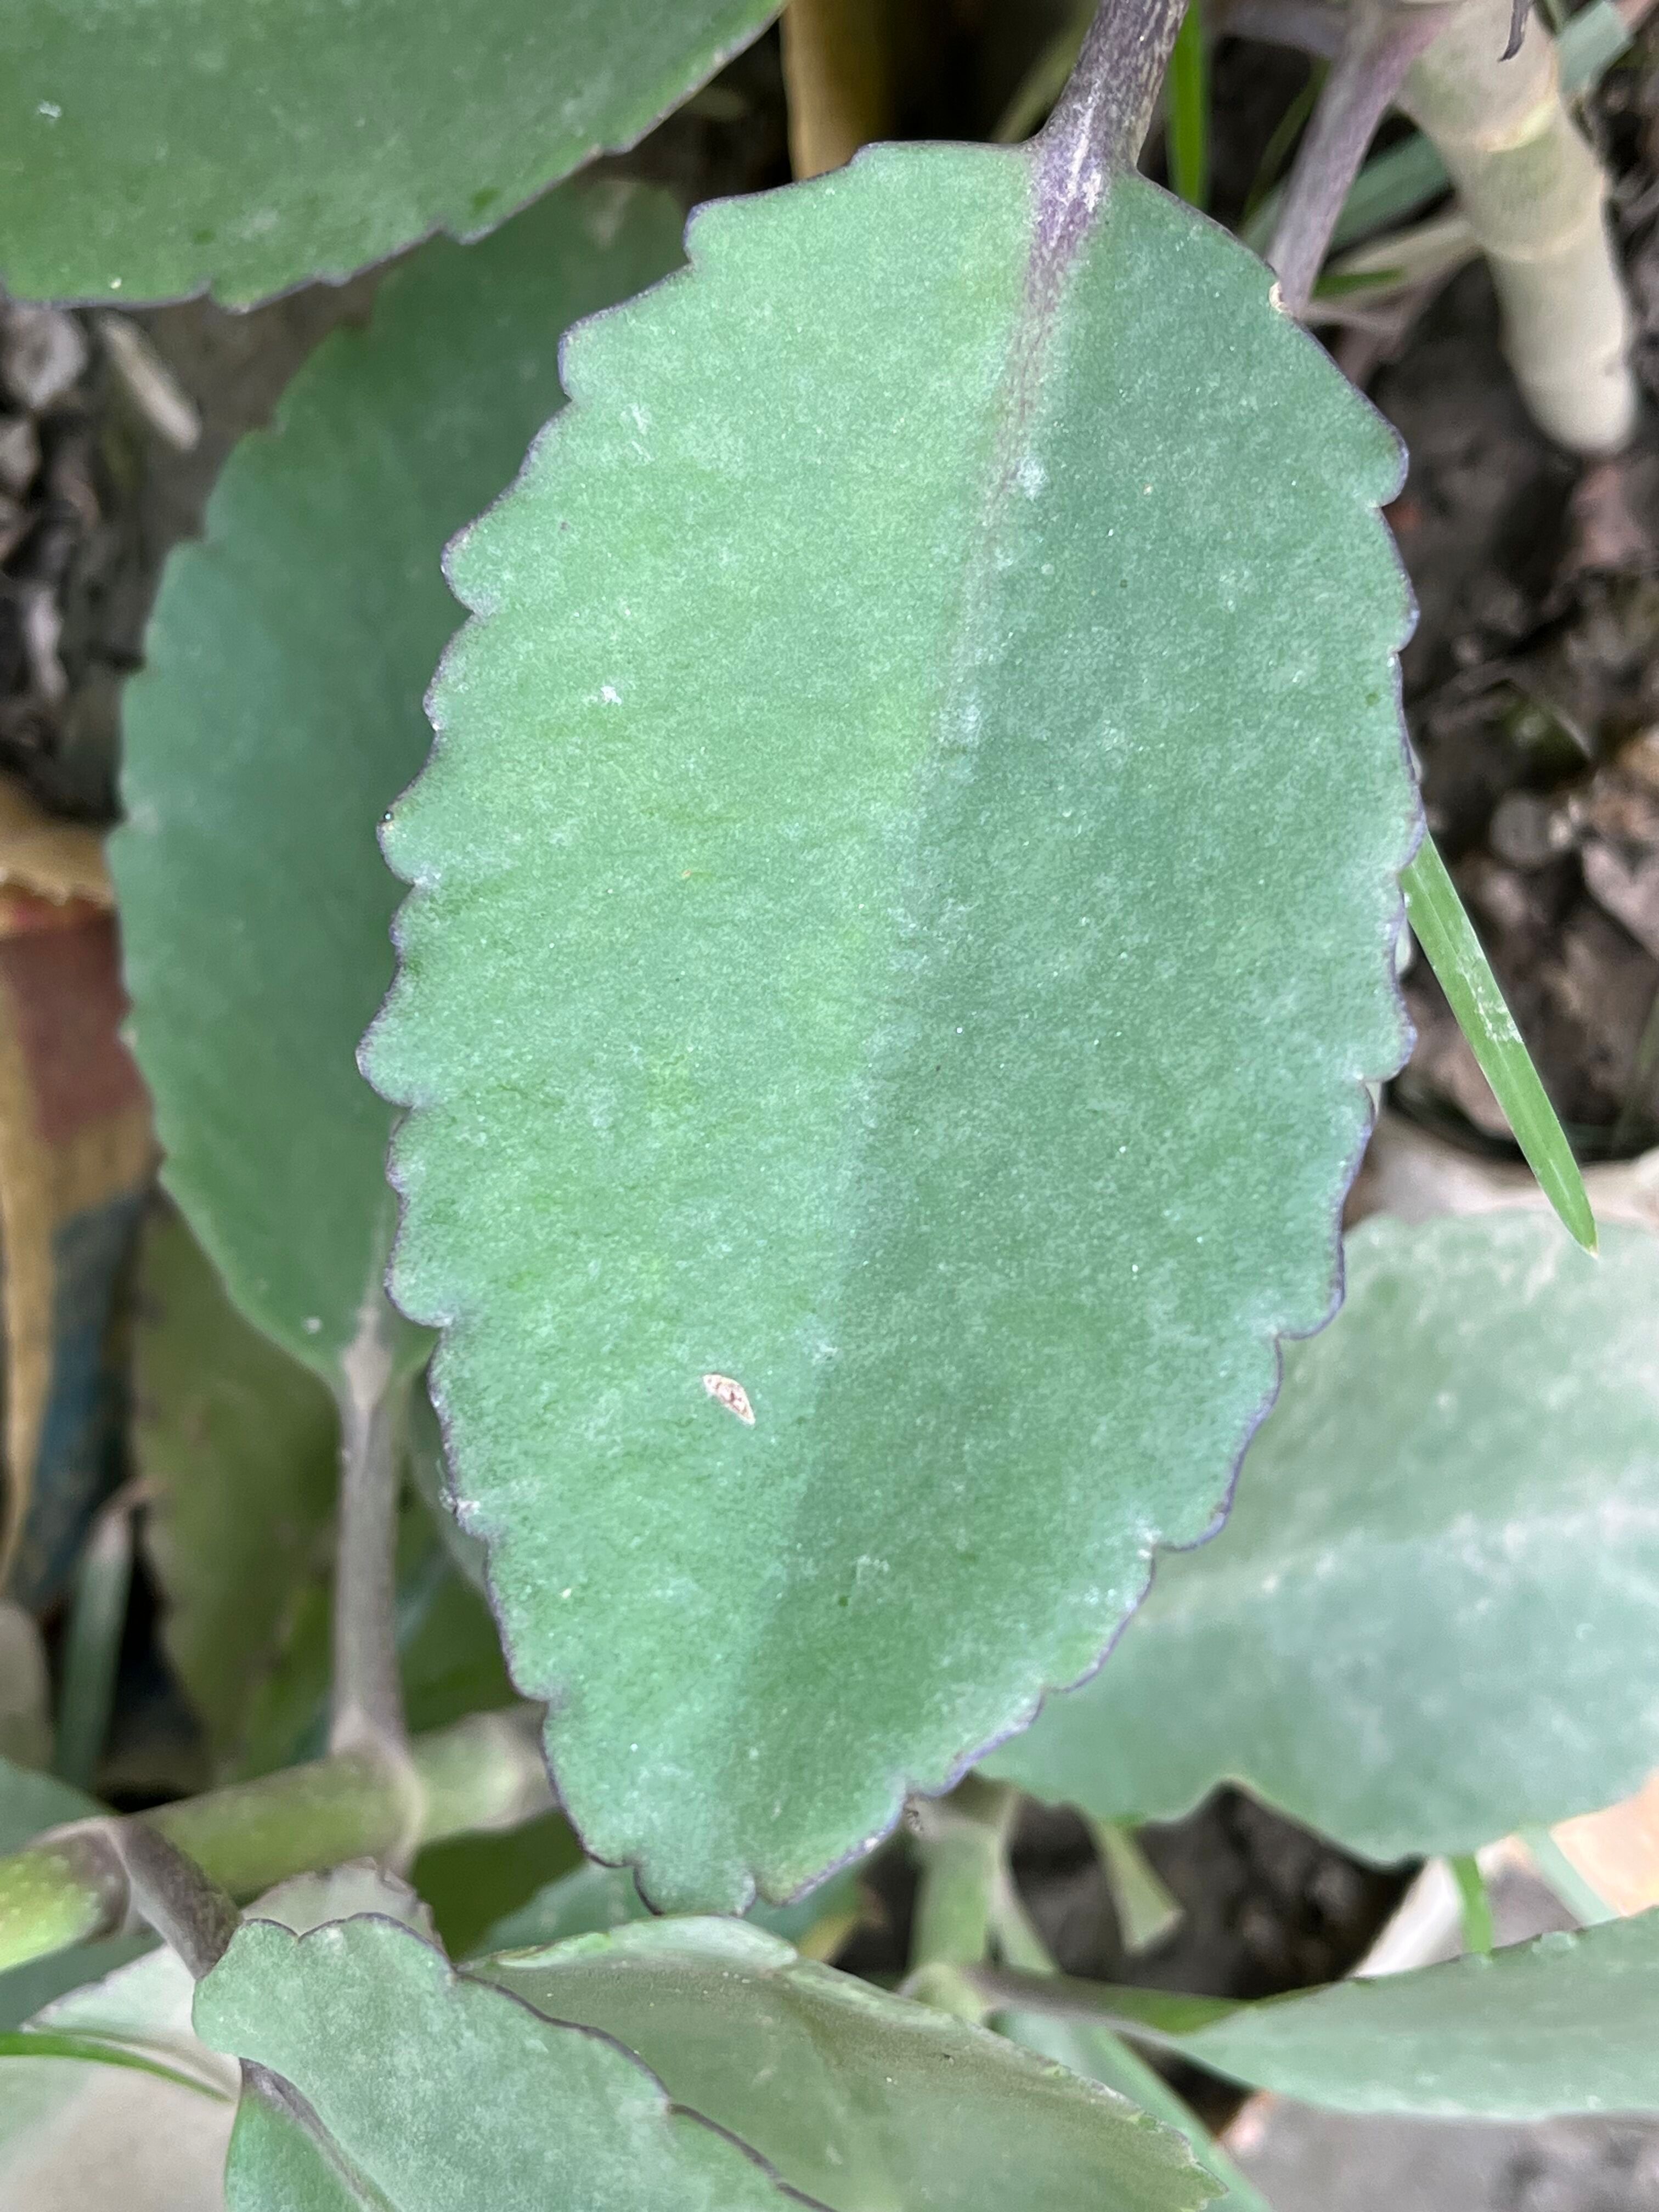
Plant species: kalanchoe-pinnata